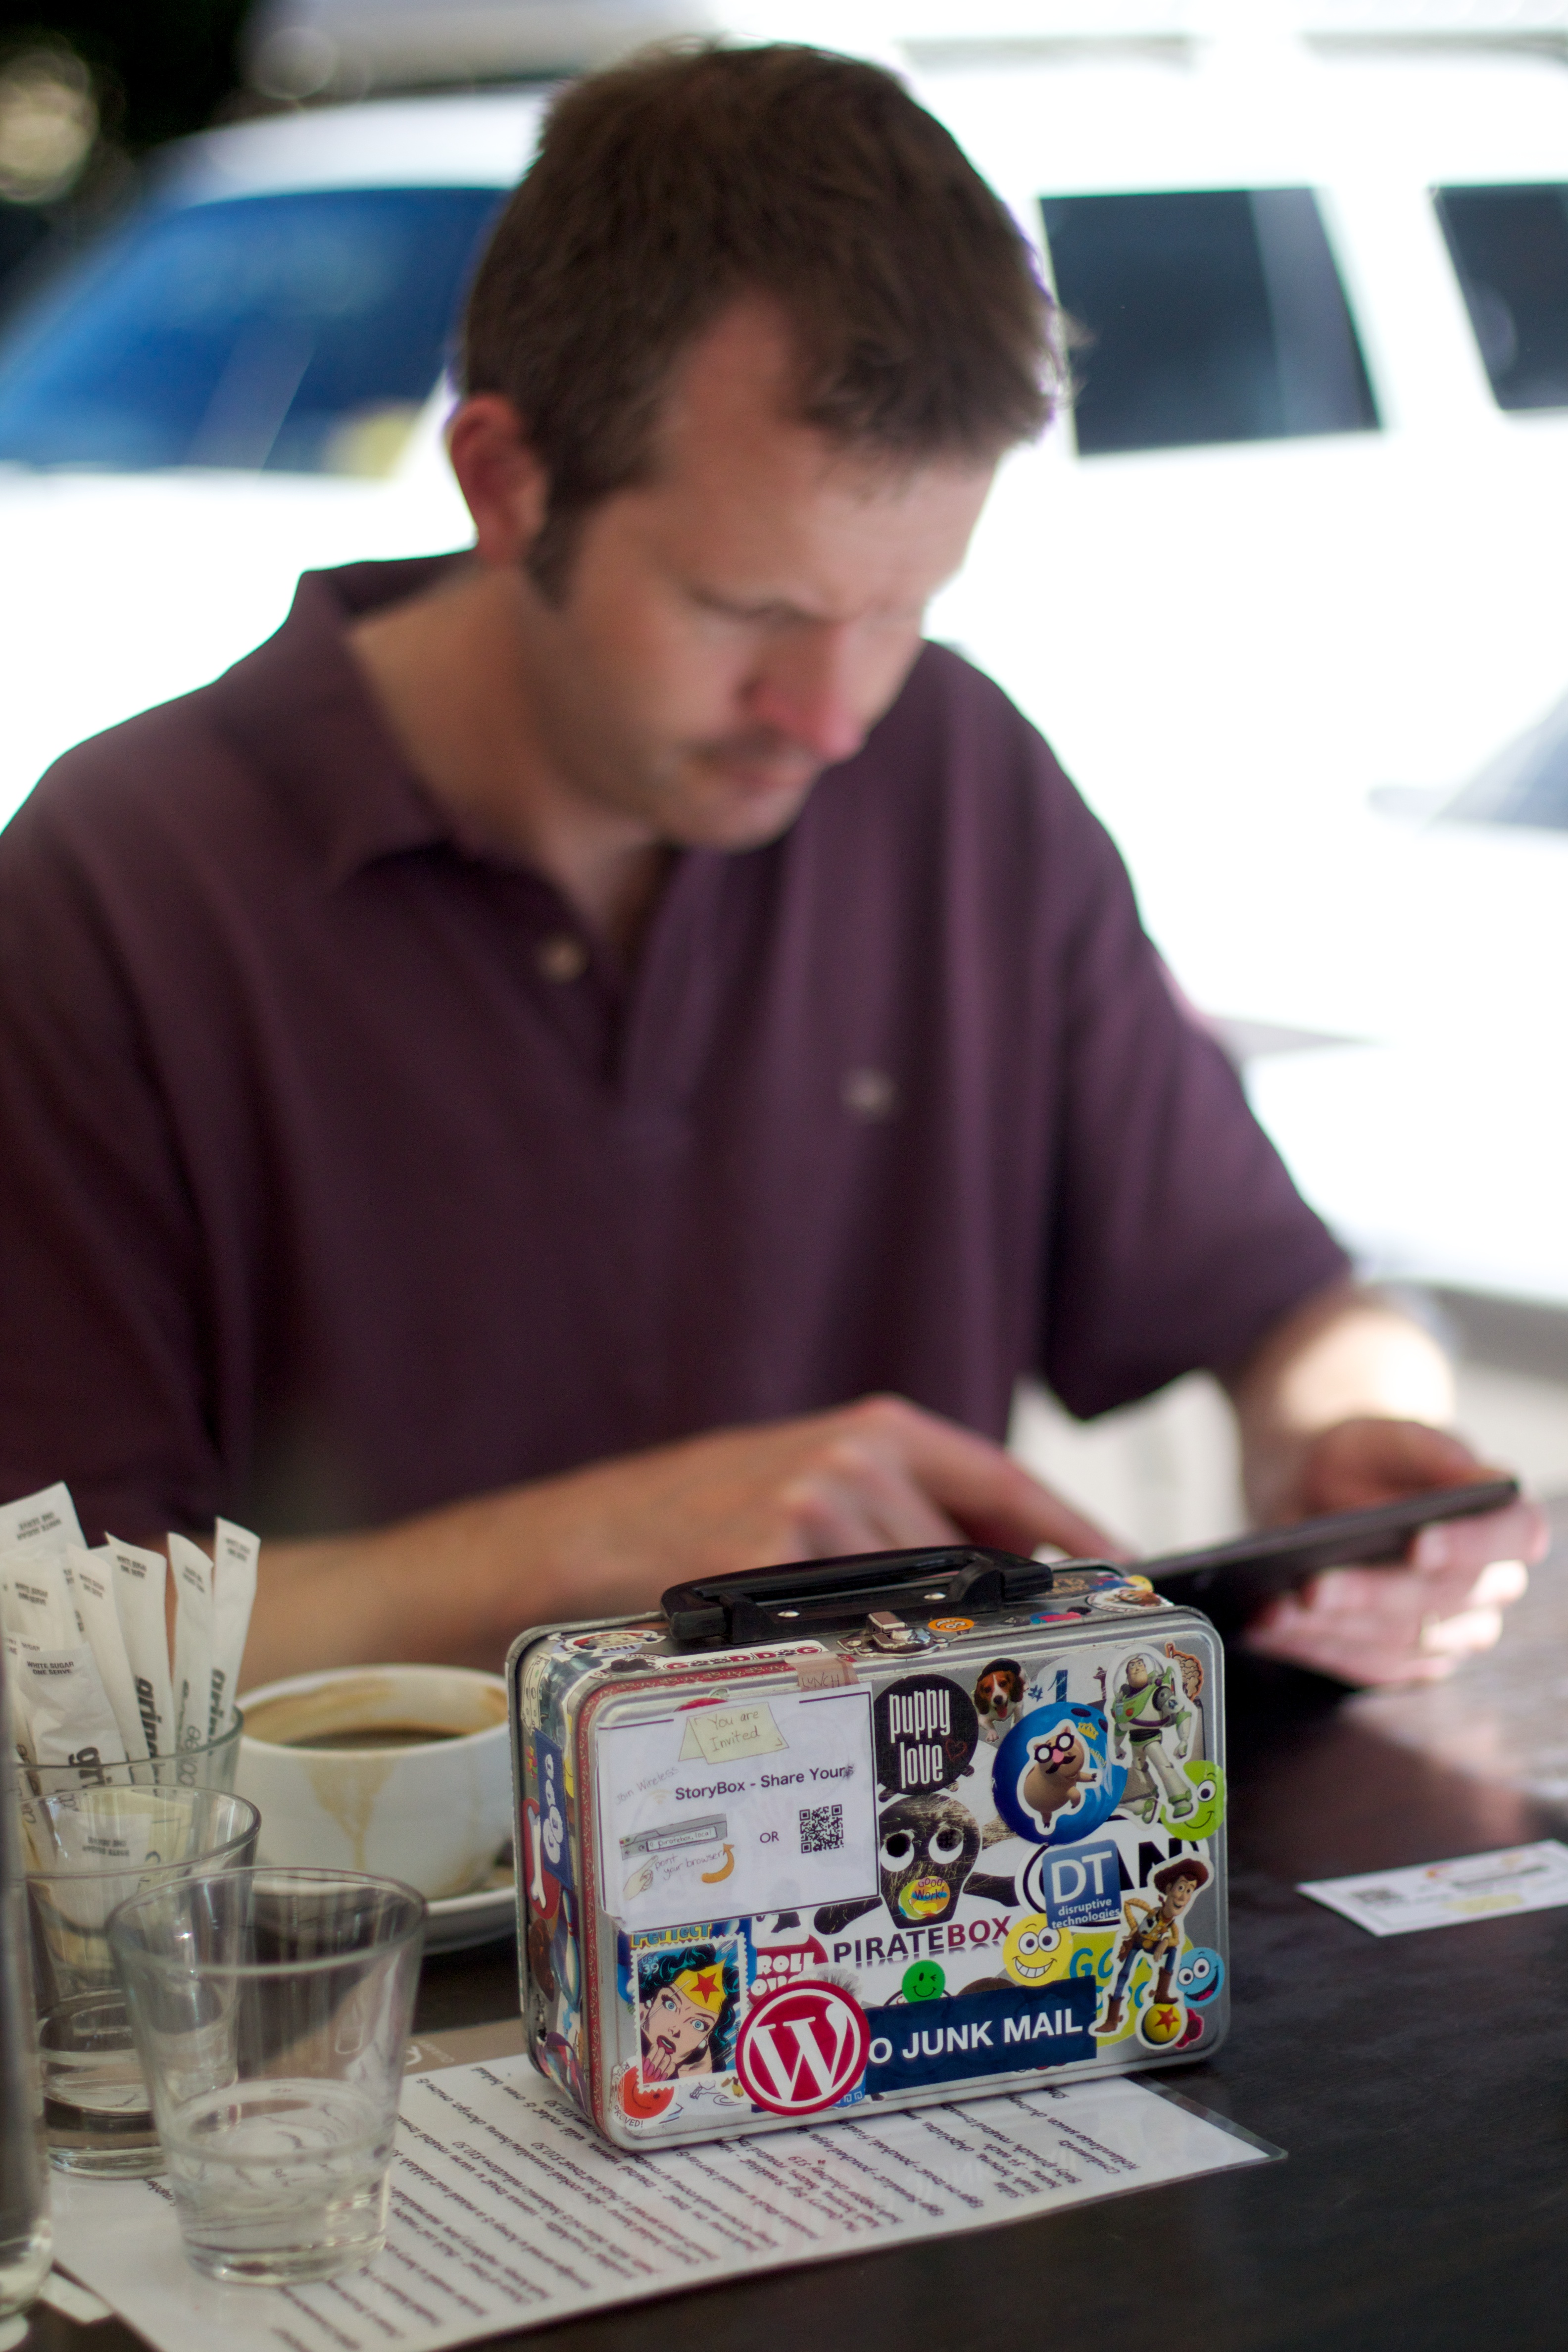
storybox, piratebox, auodyssey, sense